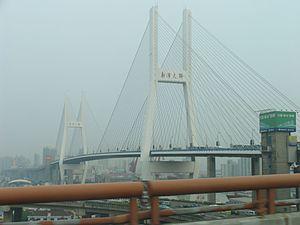
Pont de Nanpu à Shanghai
Le présent article recense les ponts à haubans les plus remarquables au monde, dont la portée de la travée principale est supérieure à 300 mètres, classés par pays et regroupés par continents.